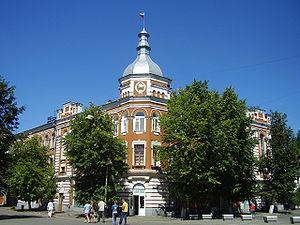
Mitchourinsk est une ville de l'oblast de Tambov, en Russie, et le centre administratif du raion de Mitchourinsk. Sa population s'élevait à 96 606 habitants en 2014.